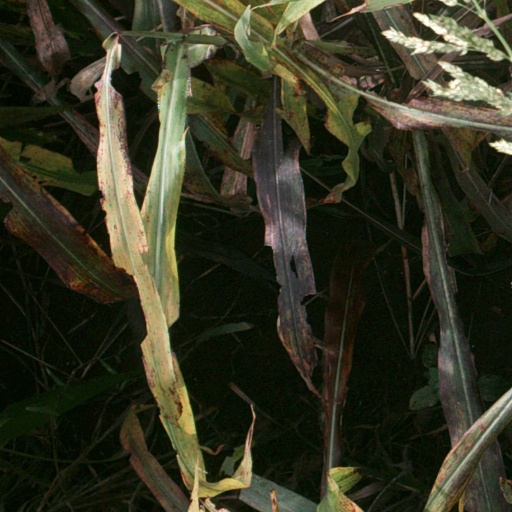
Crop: sorghum